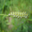
Label: caterpillar